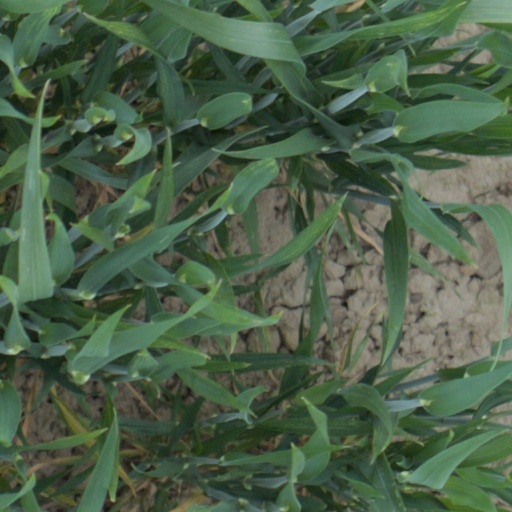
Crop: wheat